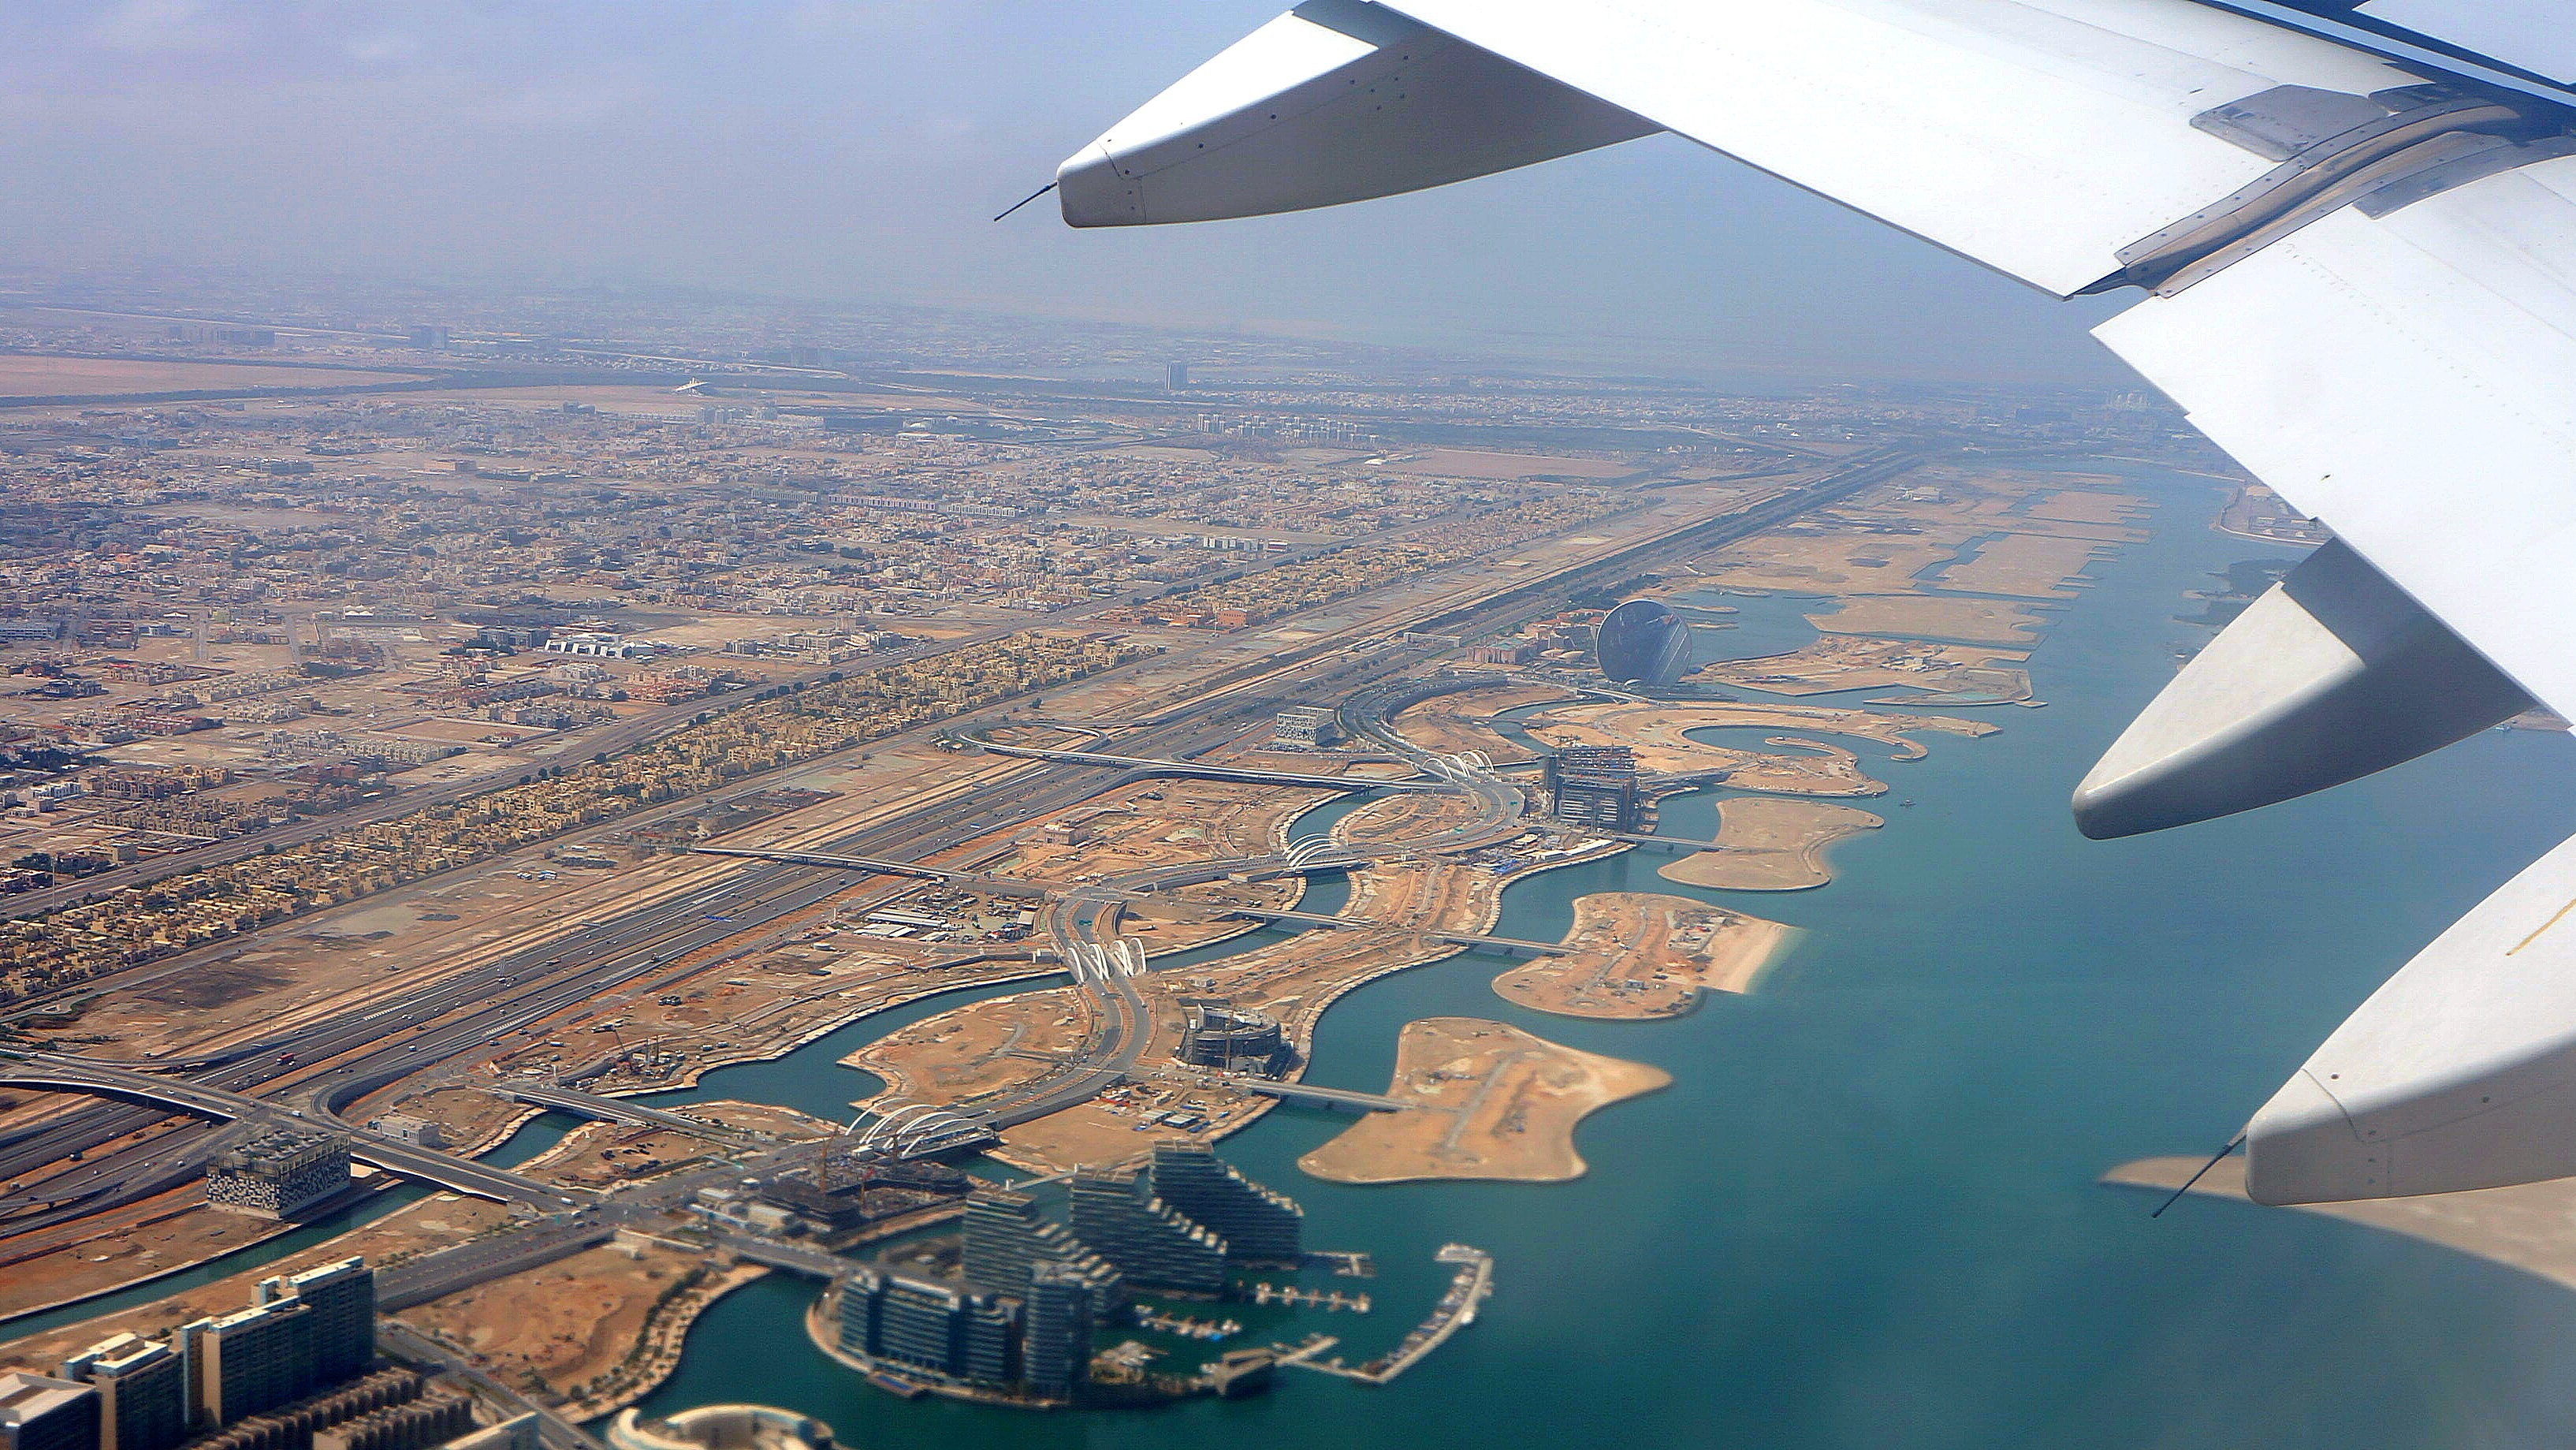
beach, wing, road, building, city, aircraft, vehicle, aviation, flight, tourism, emirates, view from above, takeoff, quay, take off, bird's eye view, persian gulf, aerial photography, abu dhabi, u a e, atmosphere of earth